The Pipettes

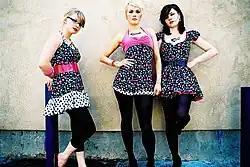
The Pipettes at South by Southwest, 2007. From left: RiotBecki, Gwenno and Rosay

The Pipettes were a British indie pop girl group formed in 2003 in Brighton by Robert "Monster Bobby" Barry. The group has released two albums, "We Are the Pipettes", and "Earth vs. The Pipettes" and released numerous singles to support it; the most successful being "Pull Shapes" which peaked at No. 26 in the UK Singles Chart. The group was active from 2003 to 2011.